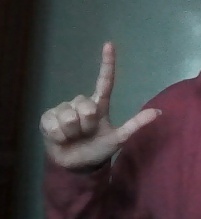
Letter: laam